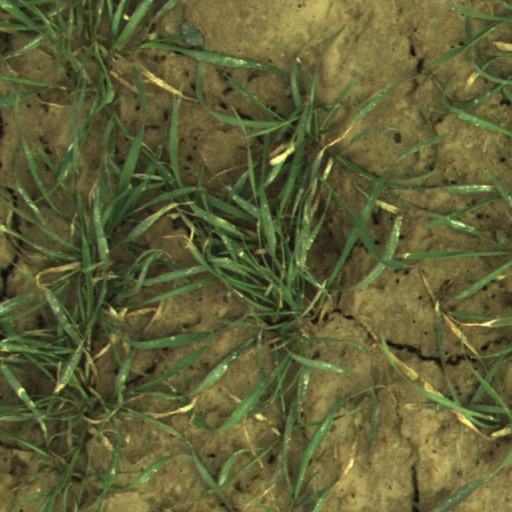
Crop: wheat